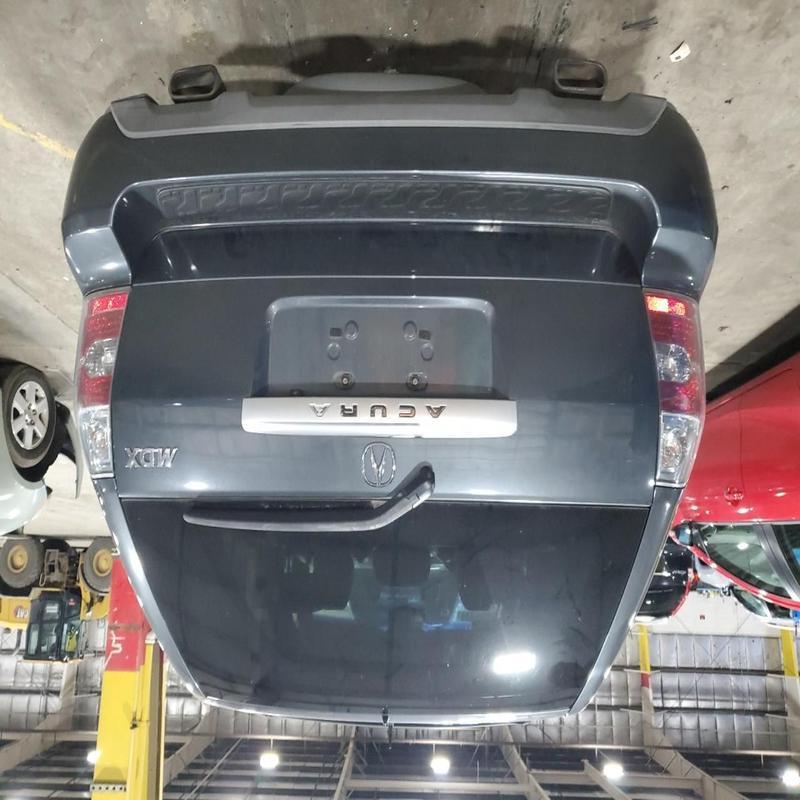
Aucun dommage détecté.
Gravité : aucun